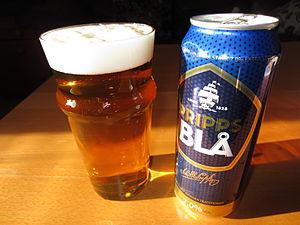
Pripps était un brasseur suédois dont le nom subsiste au travers de la marque de bière Pripps qui appartient aujourd'hui à Carlsberg Suède, la filiale suédoise du groupe danois Carlsberg.
Carlsberg Suède est la filiale suédoise du brasseur danois Carlsberg.